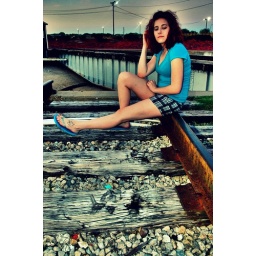
More from Hailey's shoot obviously. The train turn table in the Fort Worth Stockyards.